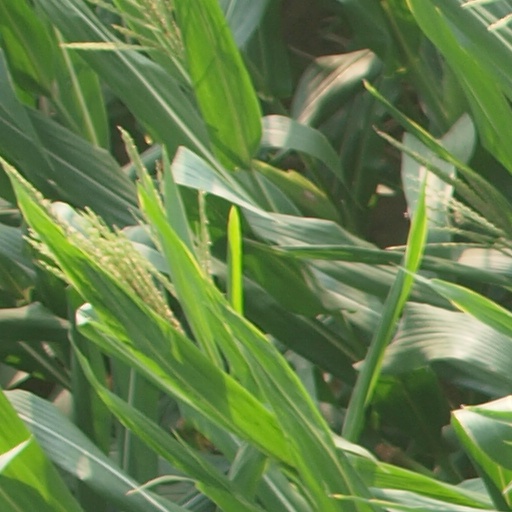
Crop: maize; corn